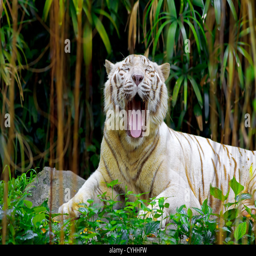
white tiger roaring in a tropical forest